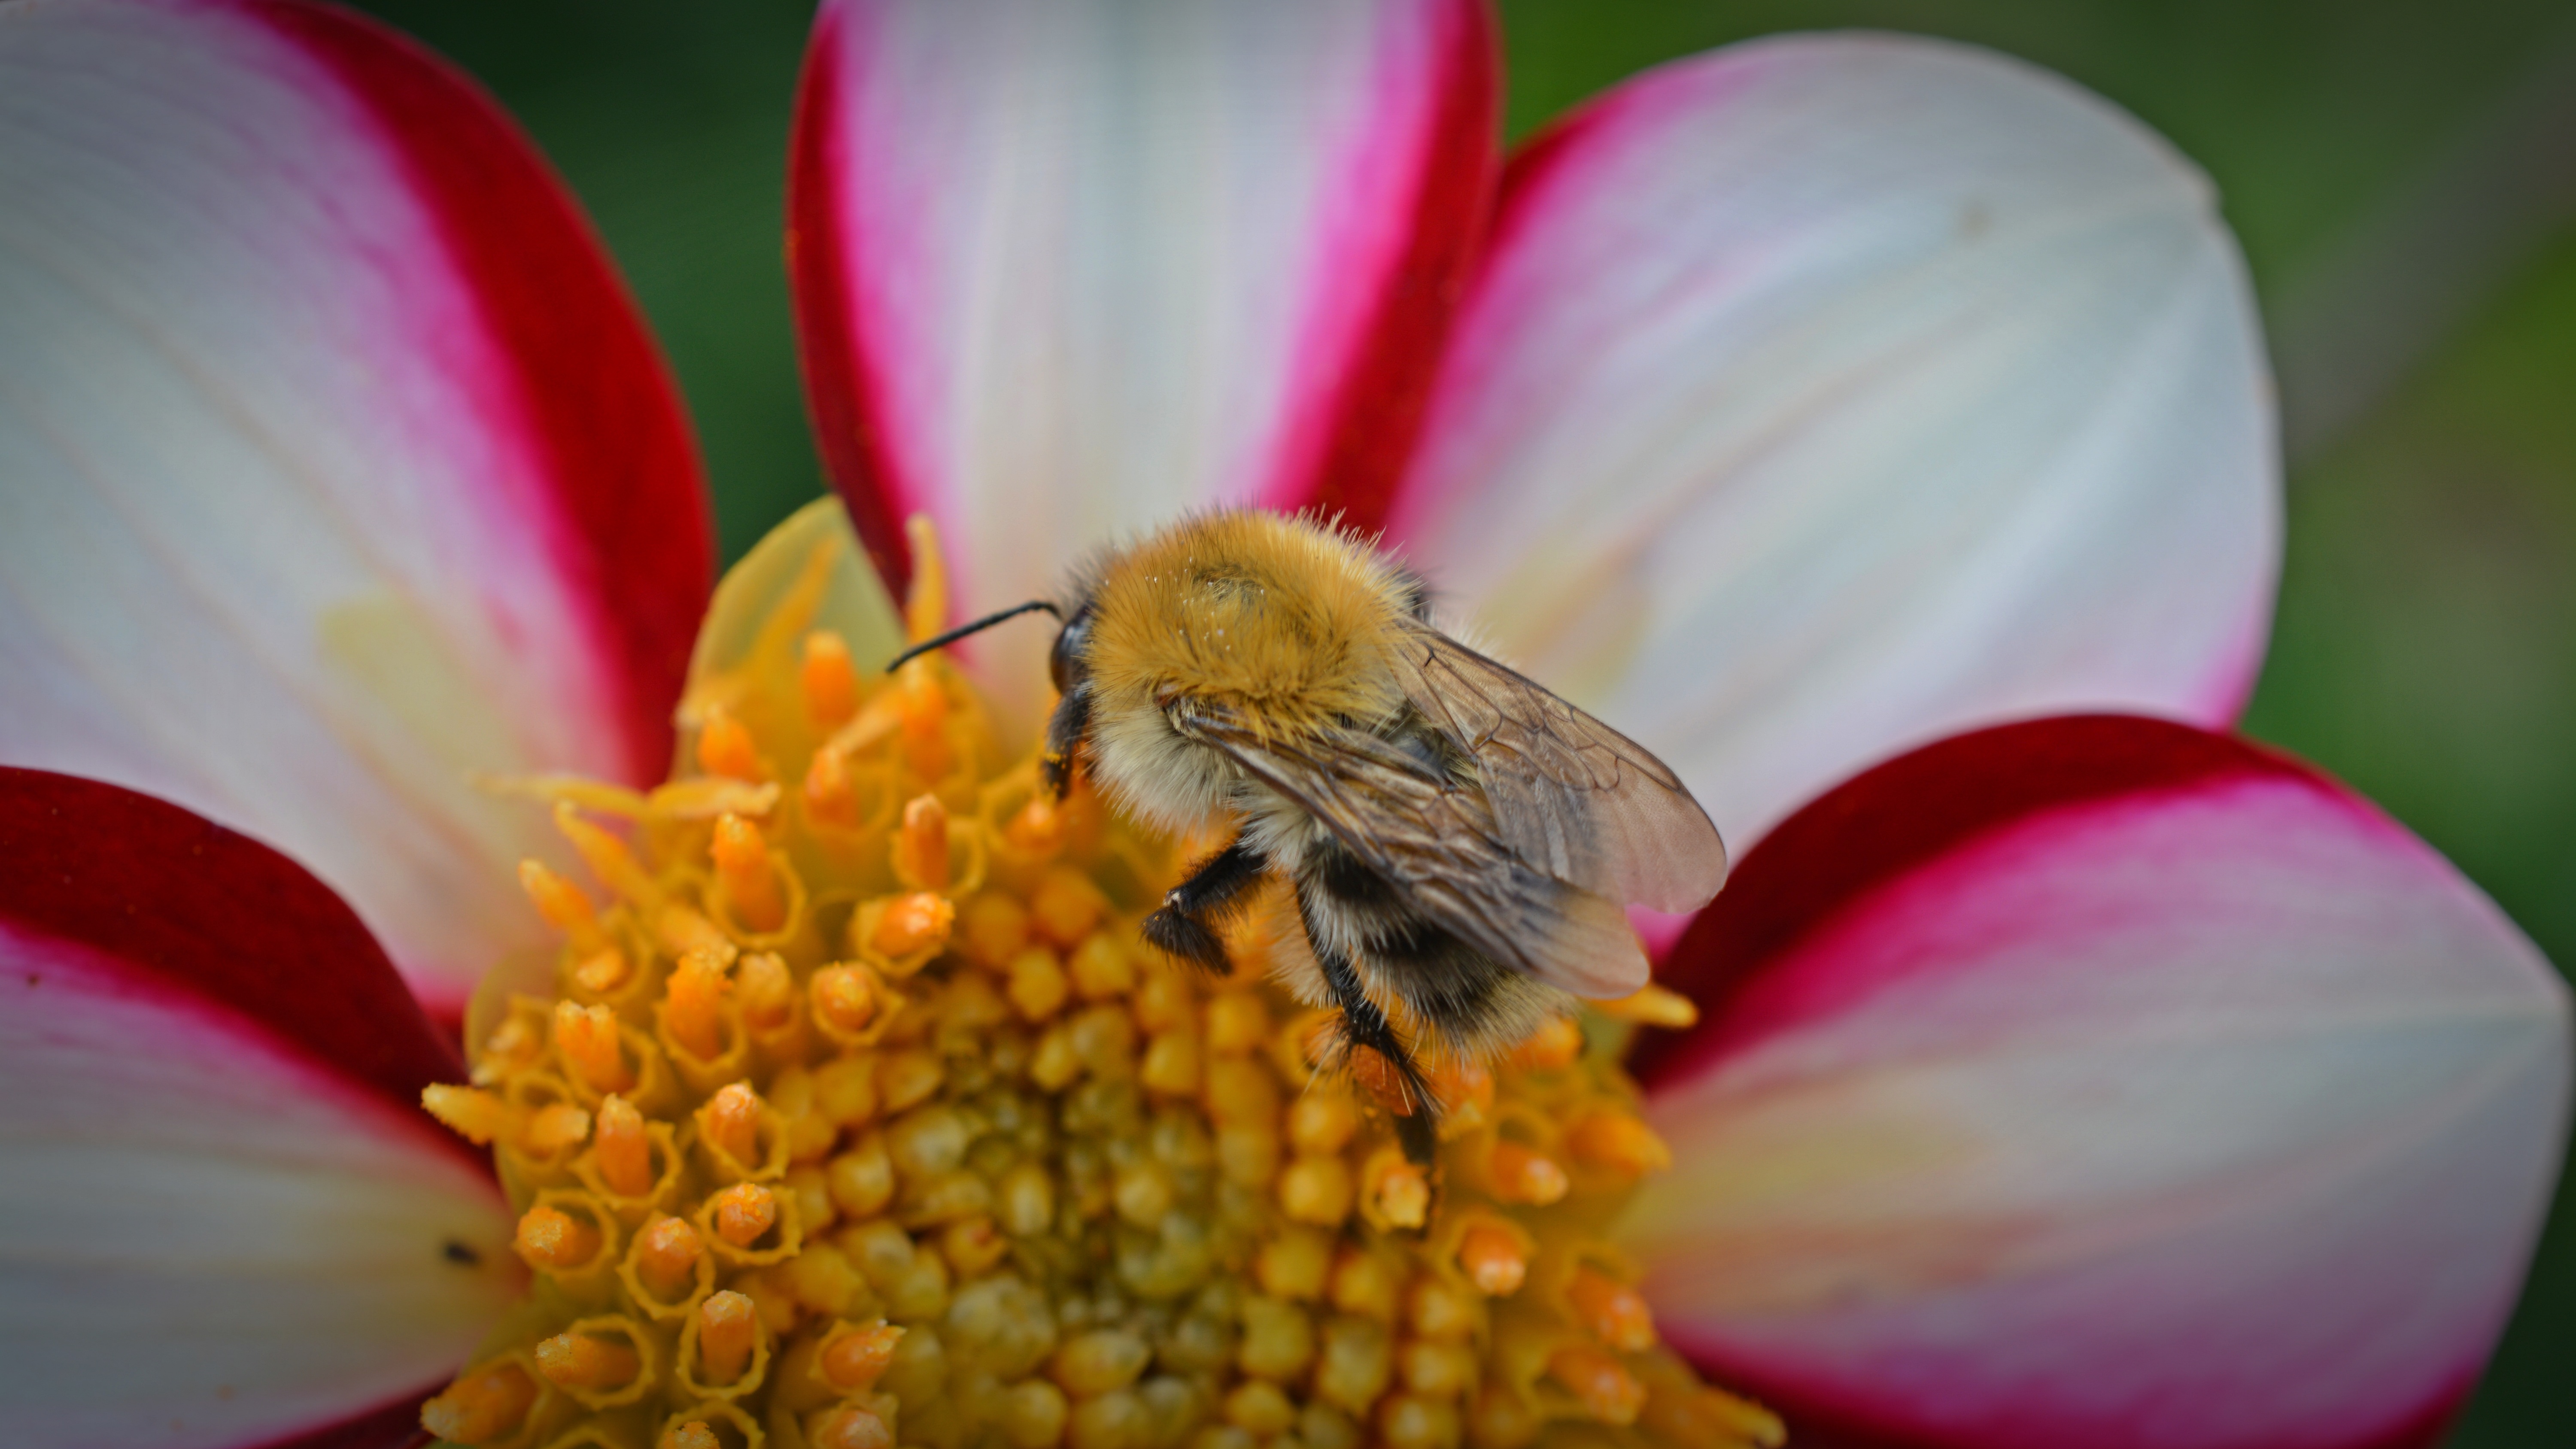
blossom, plant, photography, flower, petal, bloom, pollen, red, insect, botany, yellow, flora, fauna, invertebrate, close up, dahlia, bee, hummel, flower garden, nectar, macro photography, garden plant, flowering plant, honey bee, pollinator, land plant, membrane winged insect